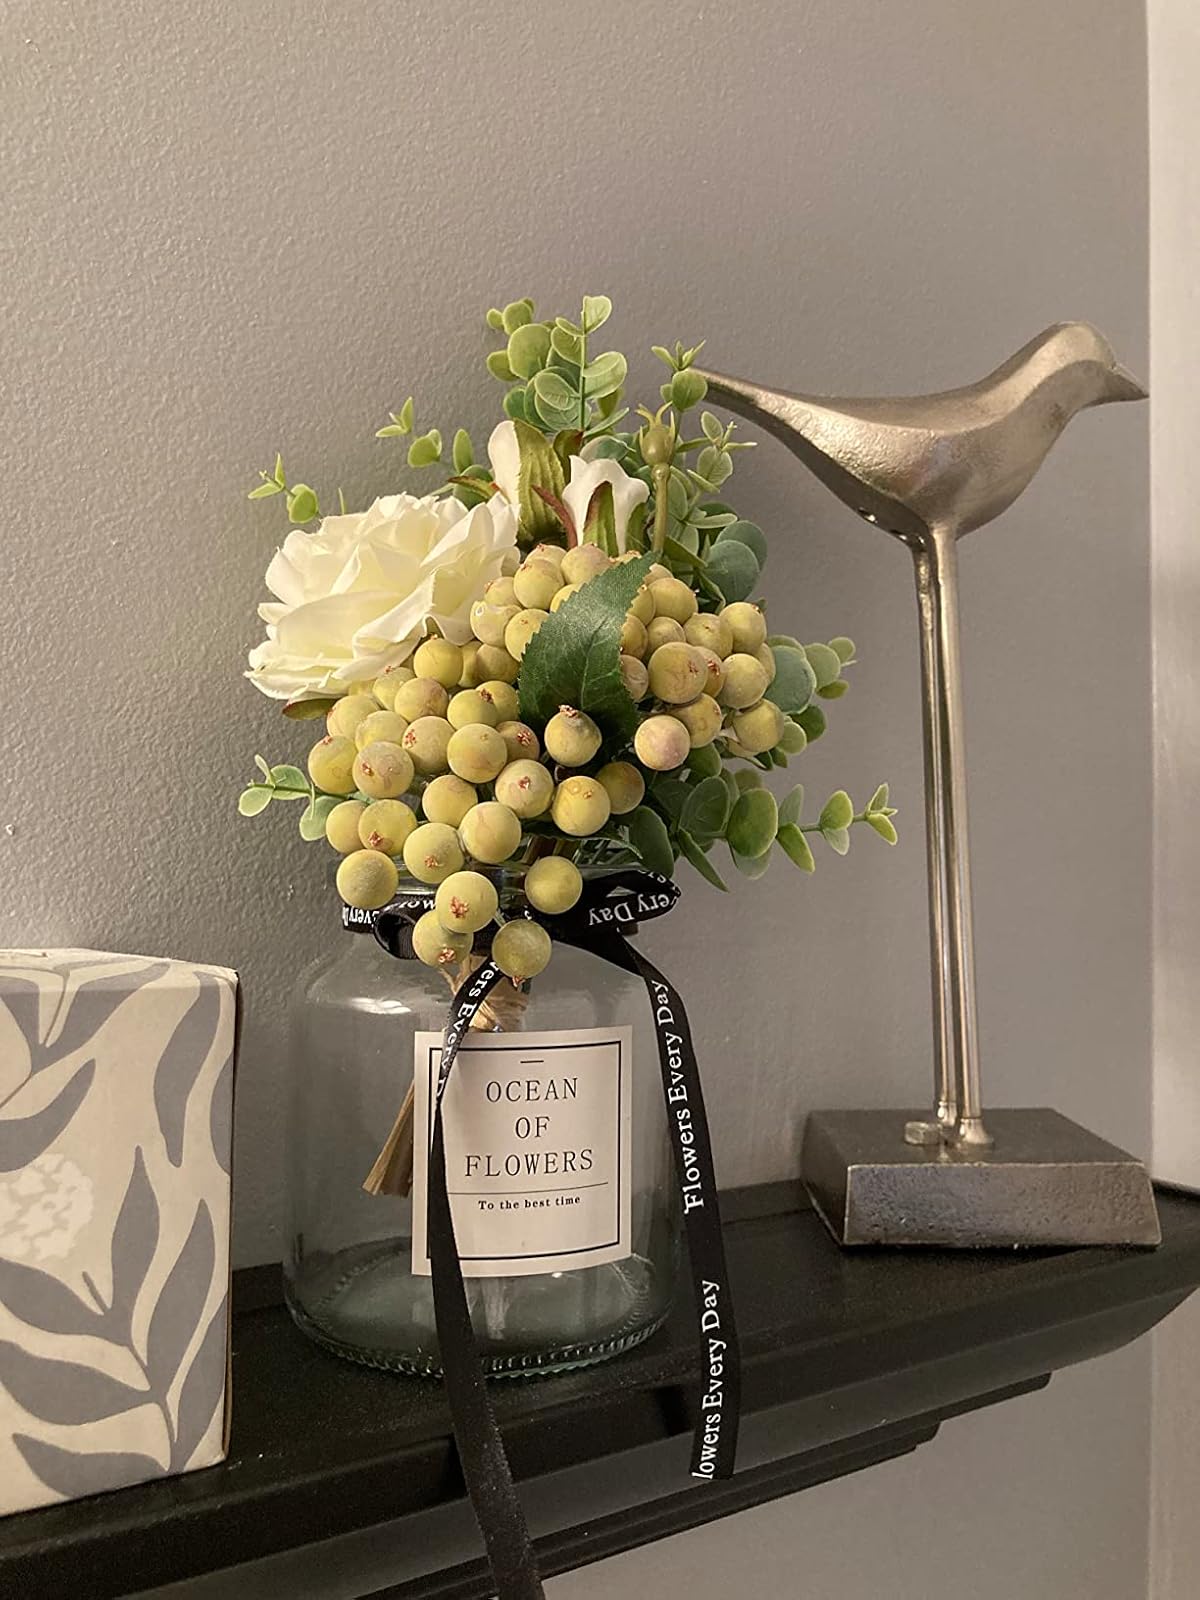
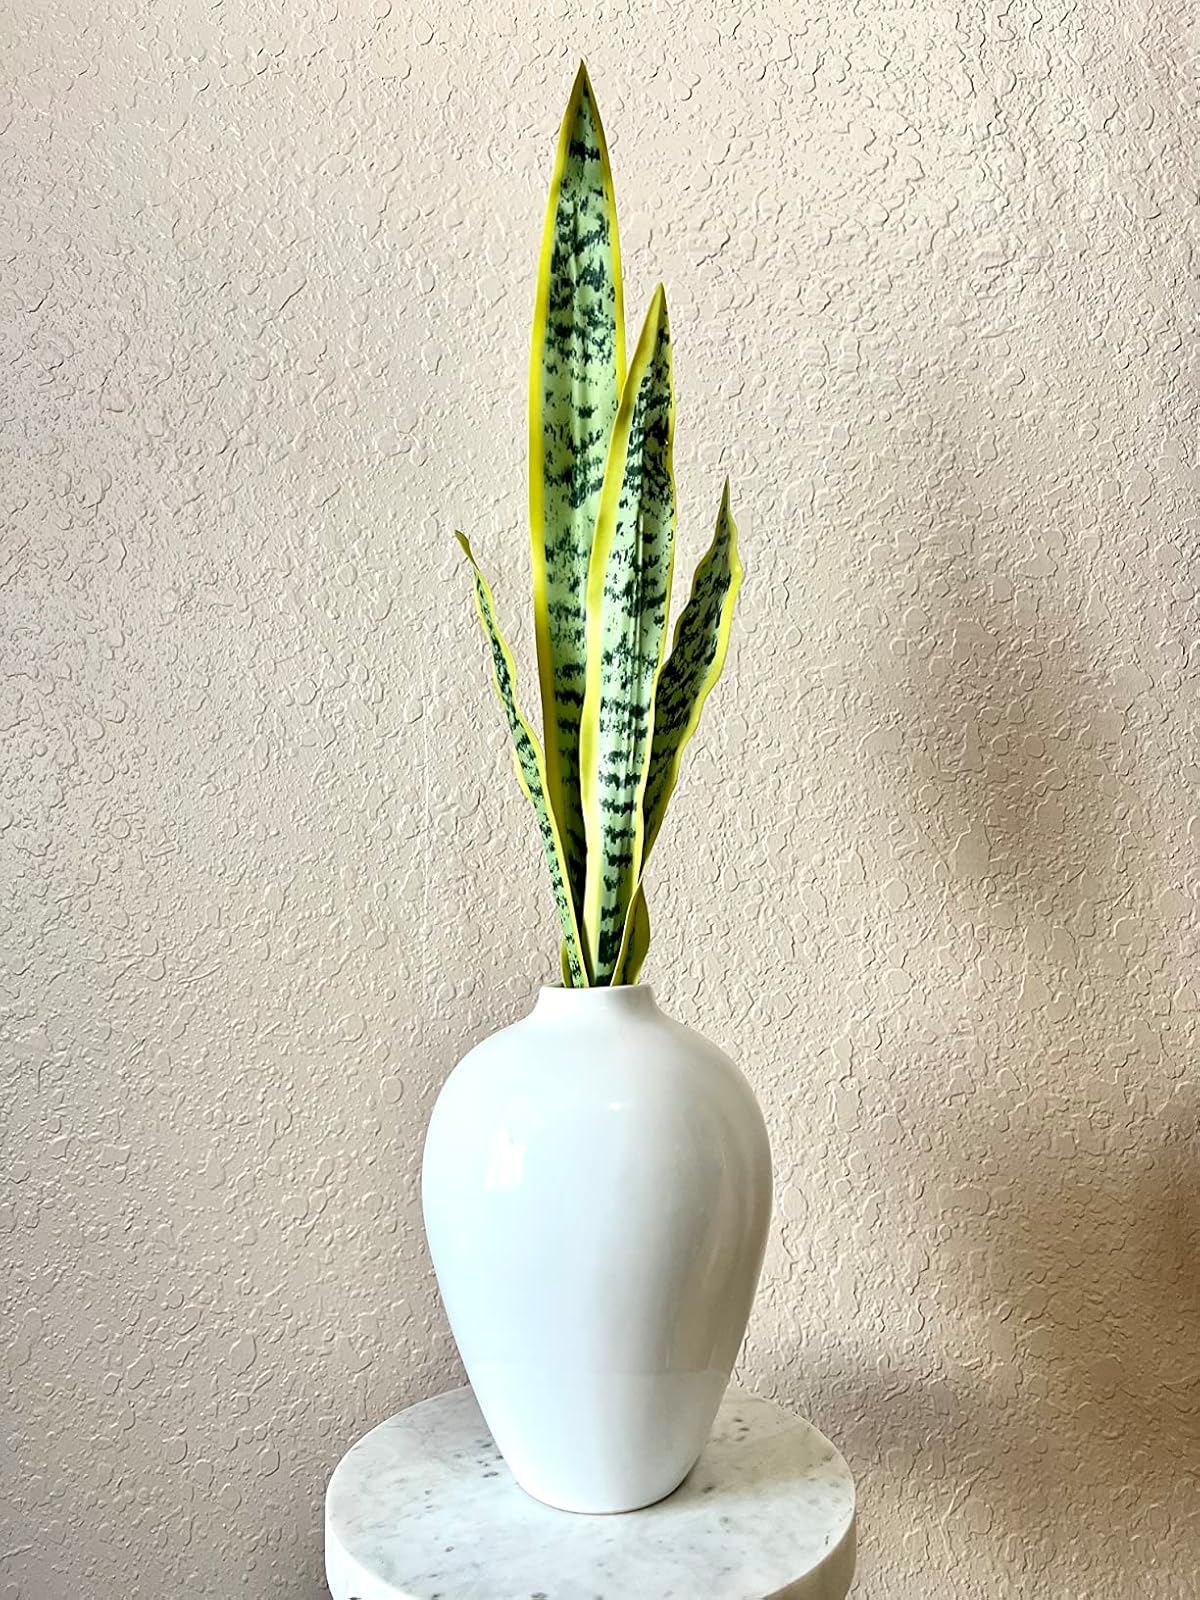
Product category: vase
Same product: no